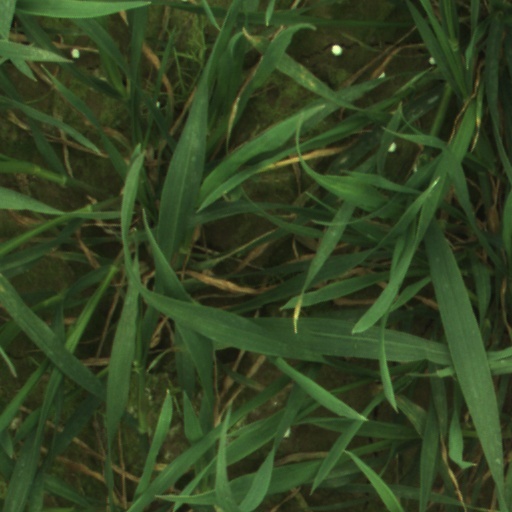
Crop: wheat